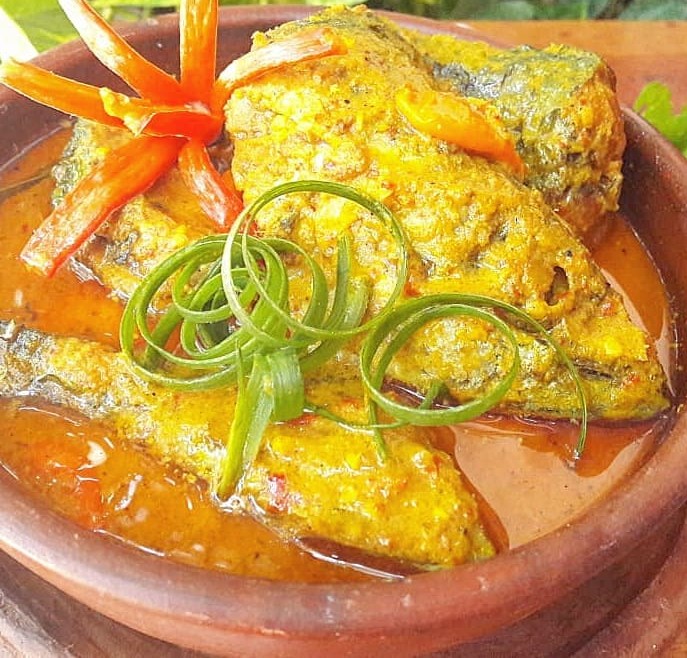
Label: gulai_ikan